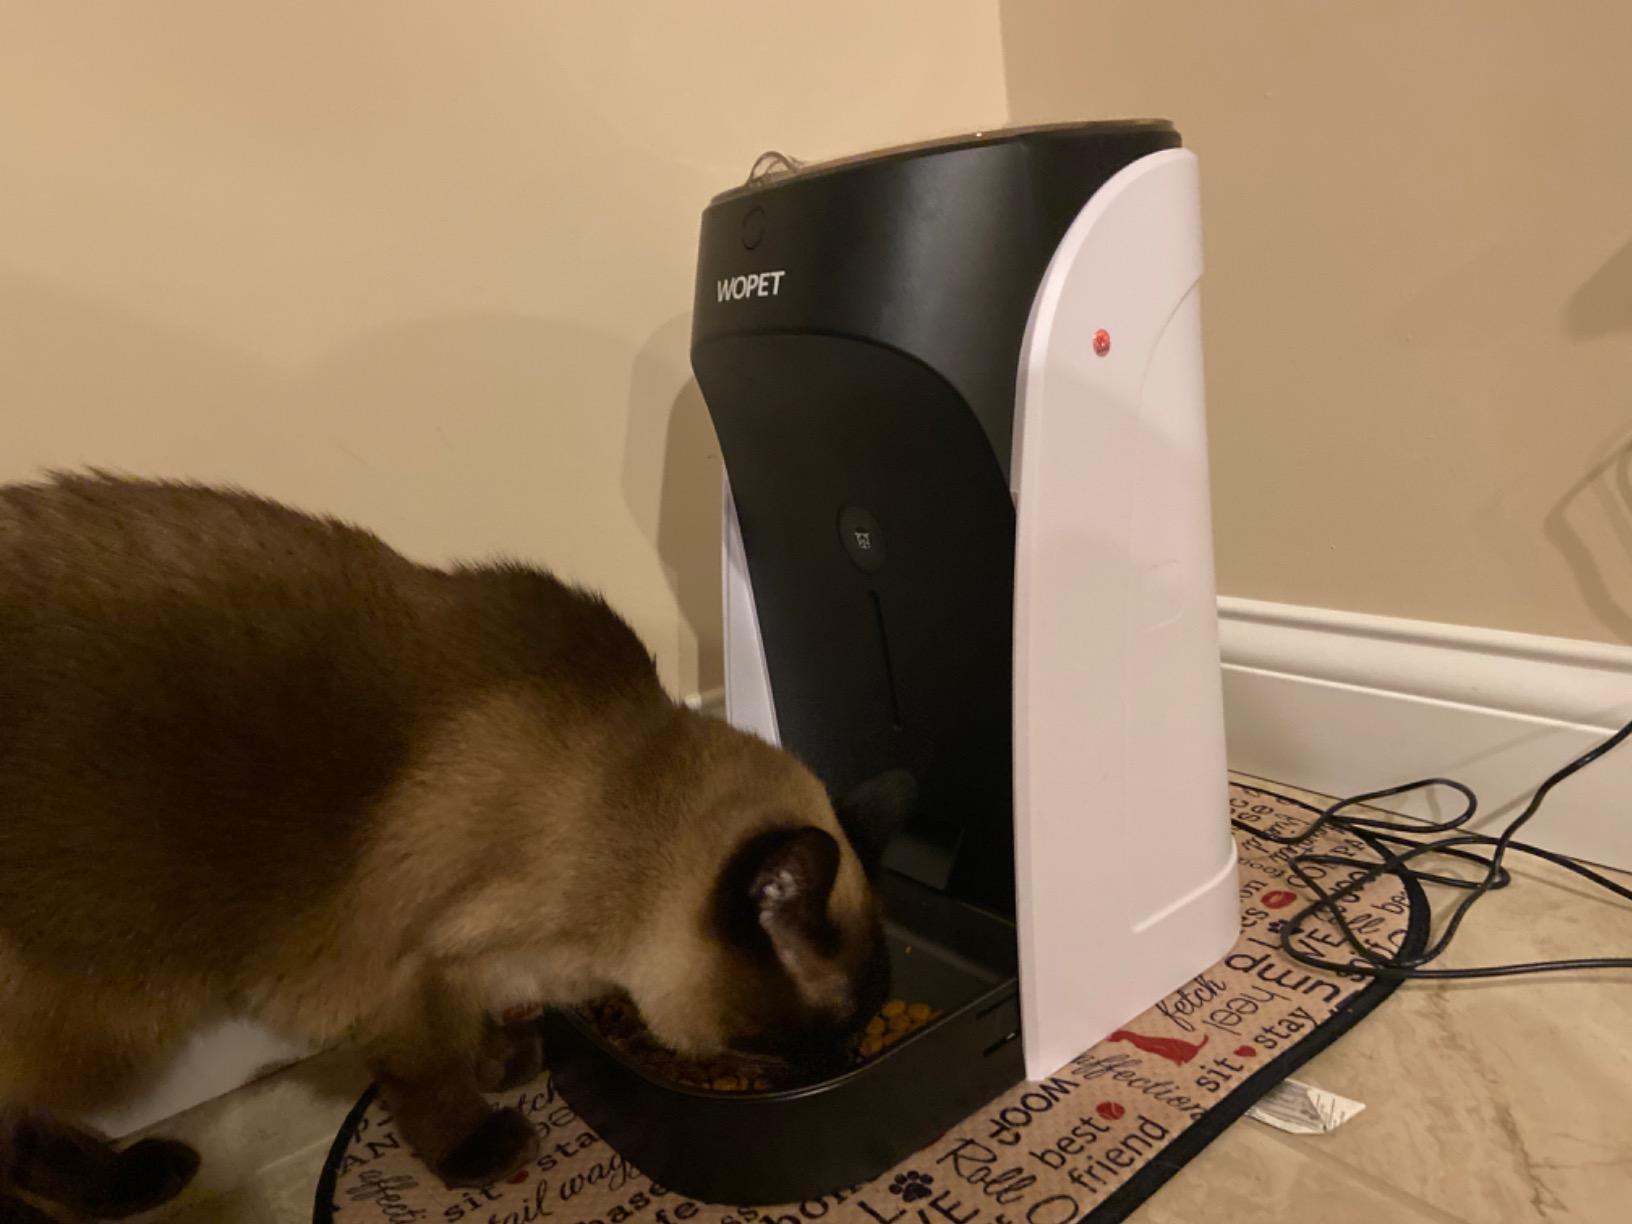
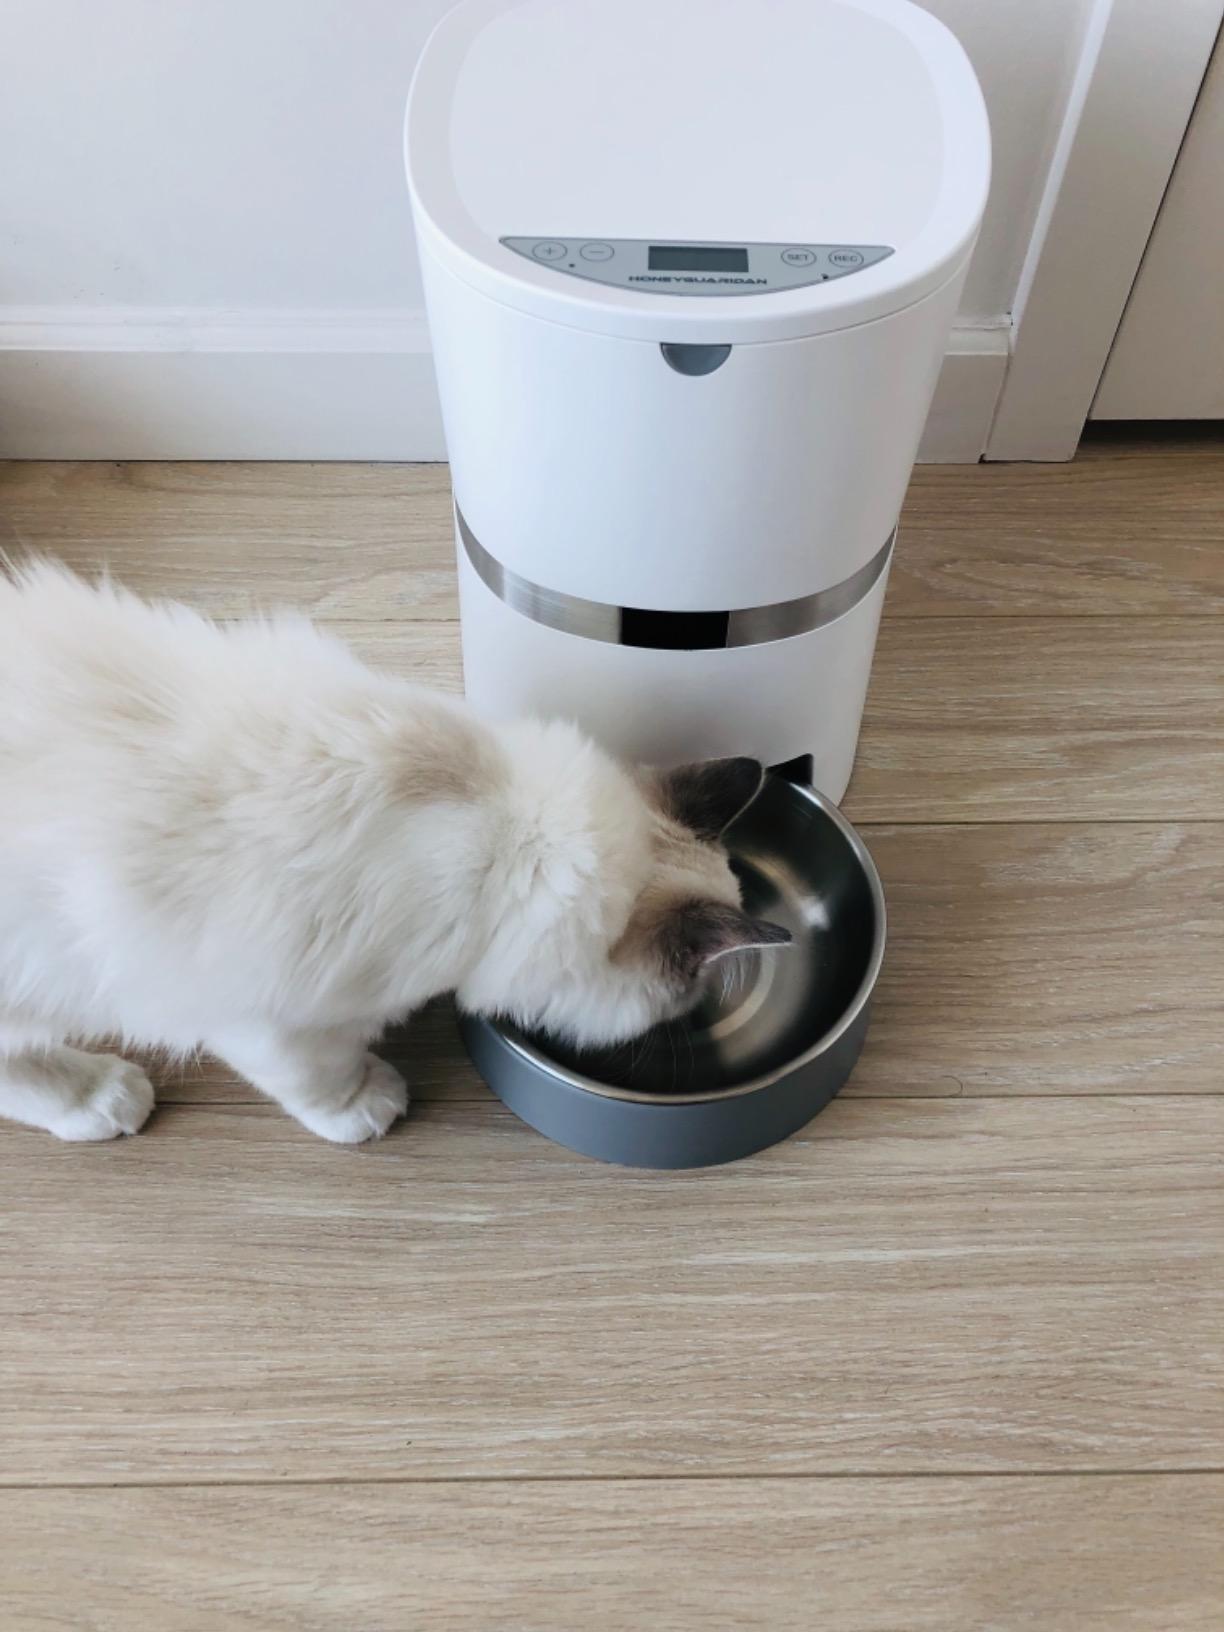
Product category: items_feeder
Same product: no